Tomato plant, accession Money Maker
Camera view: tilt-top (135 deg); turntable rotation: 270 degrees
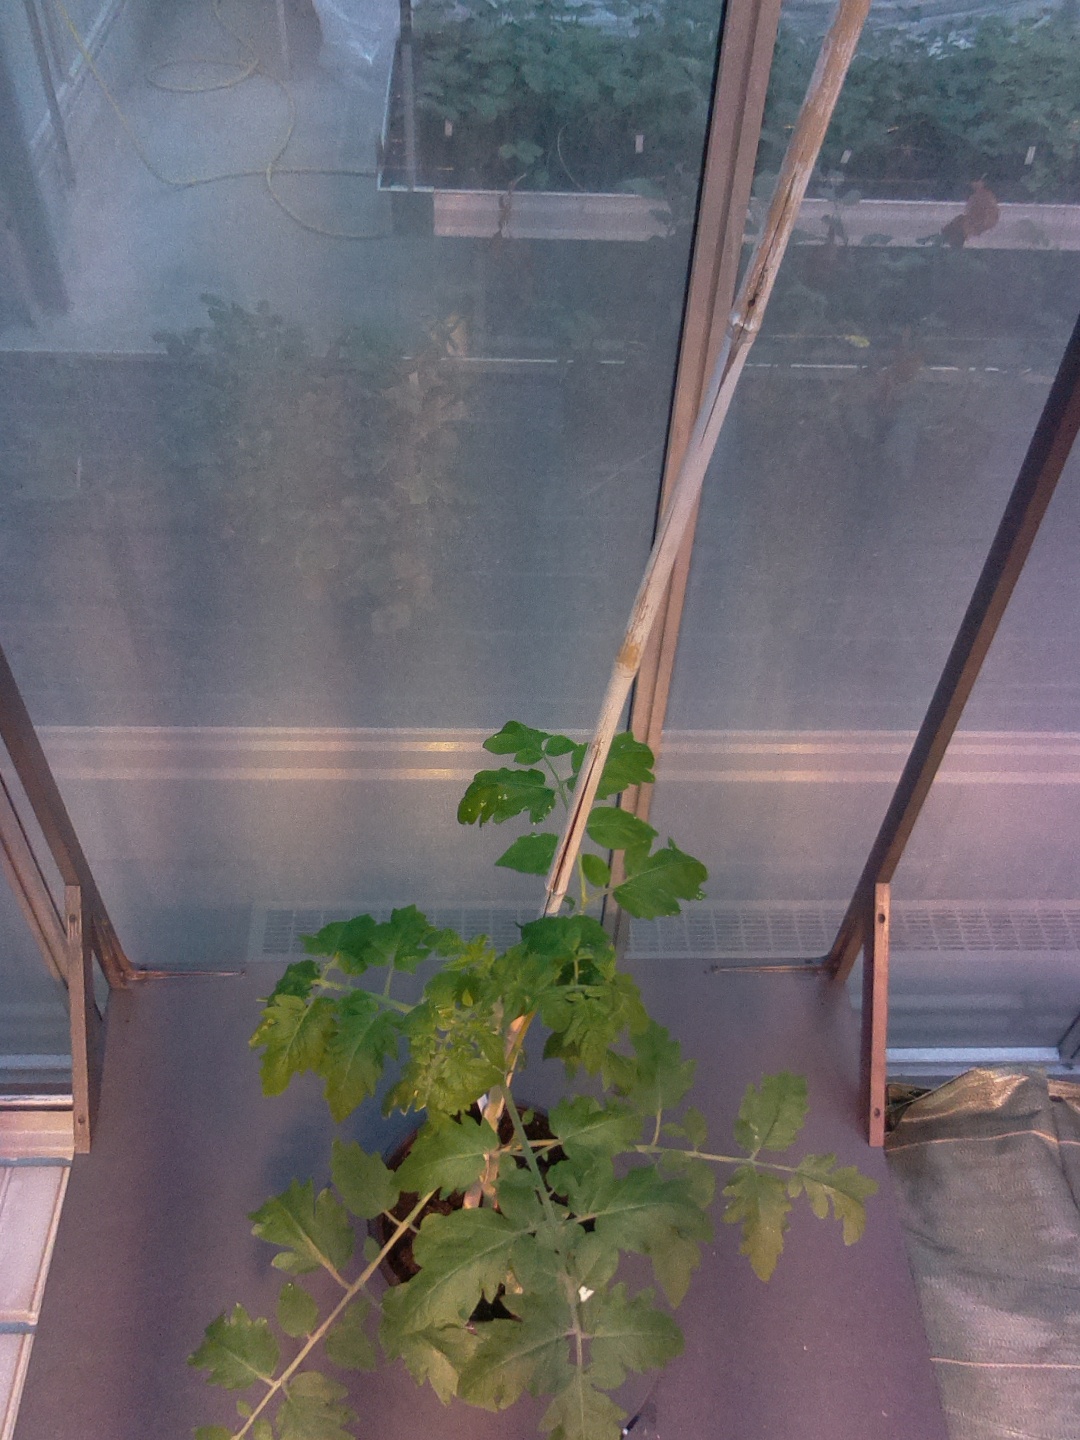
BBCH growth stage 14: 8 of true leaves visible